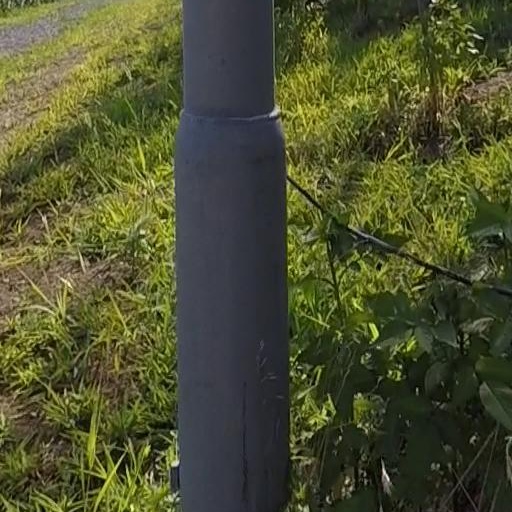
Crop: grape